Mullins Center

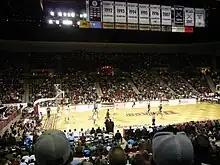
Mullins Center Interior

The Mullins Center is managed by Spectra, which manages over 70 different event arenas throughout the United States.